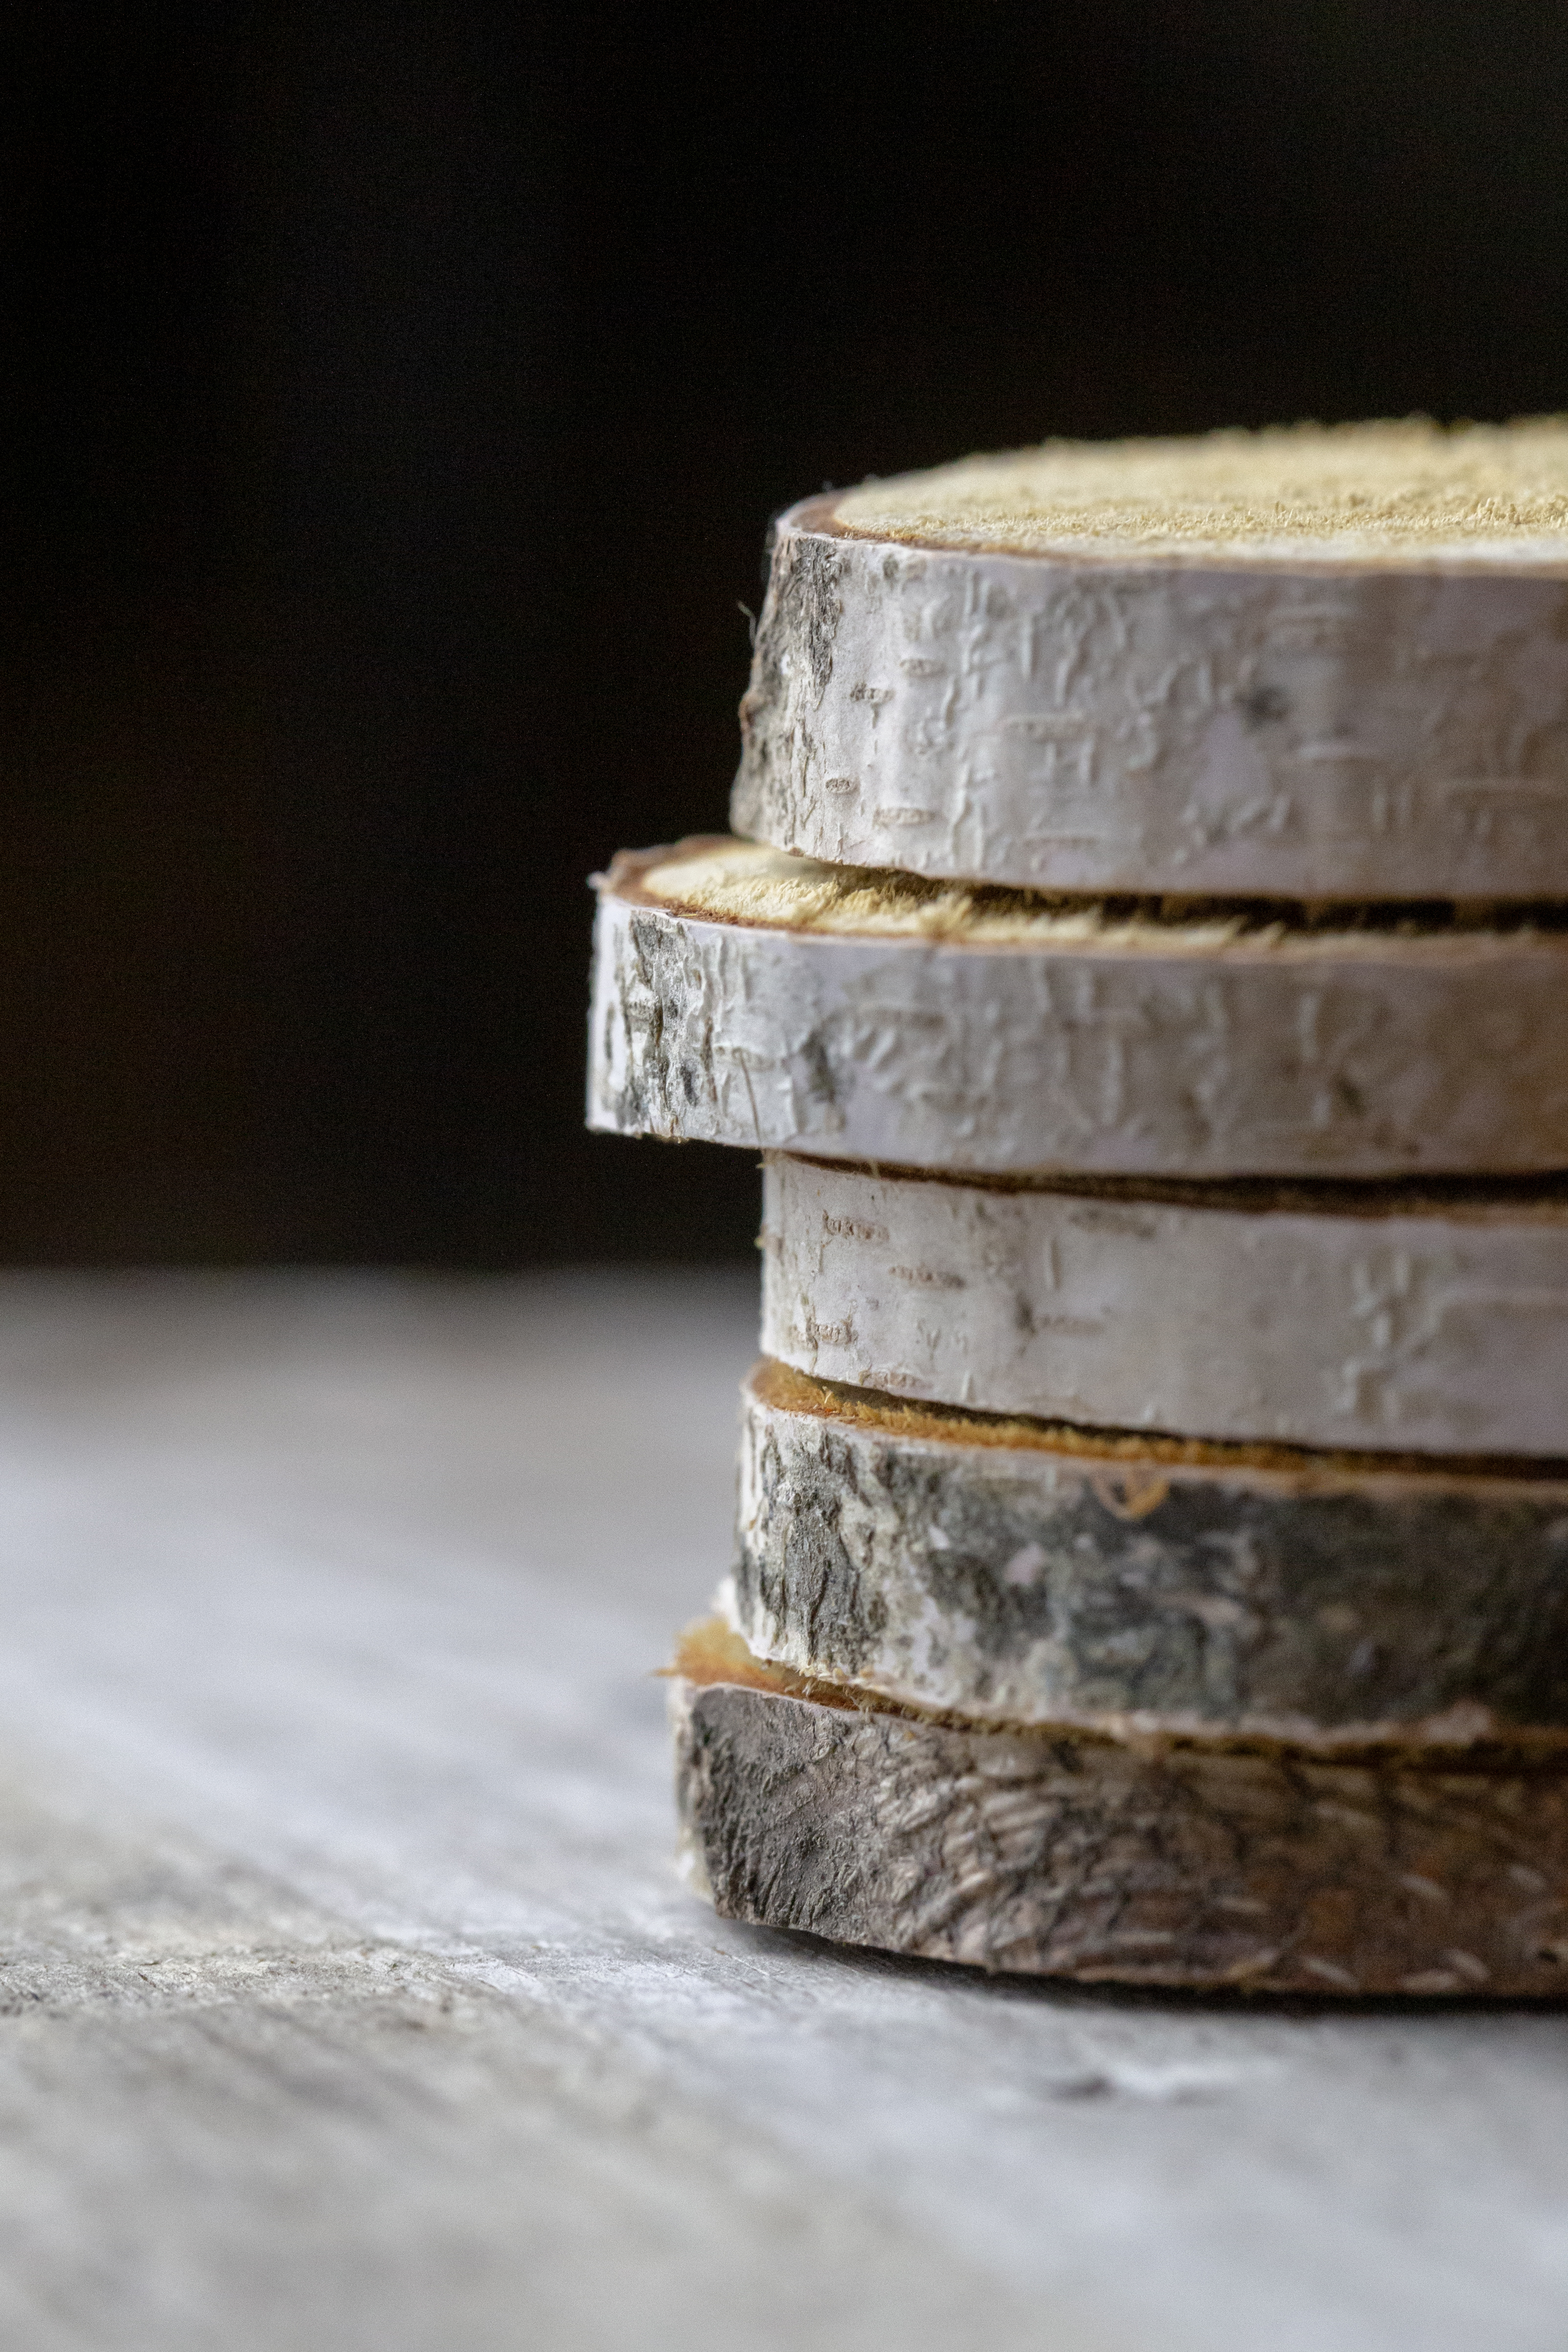
wood, photography, still life photography, table, dairy, still life, metal